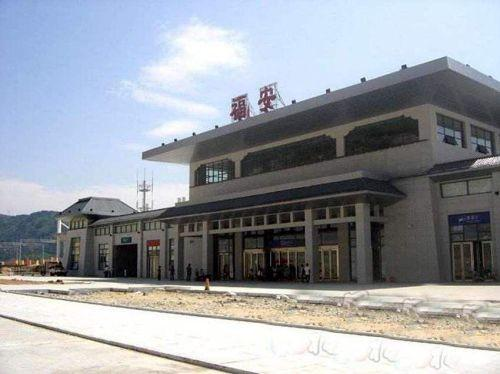
地标名称：福安站
所在城市：宁德市·福安市